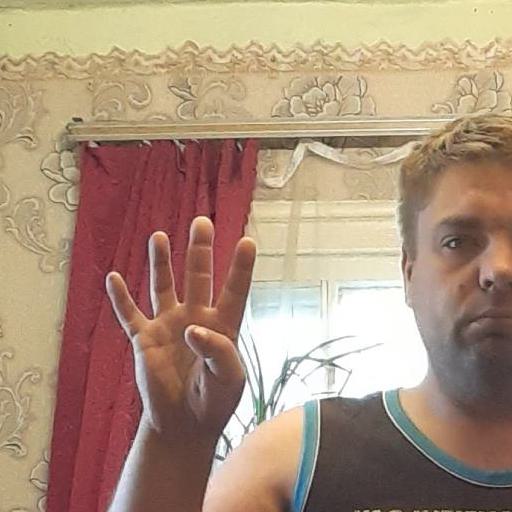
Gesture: four